BGM-71 TOW

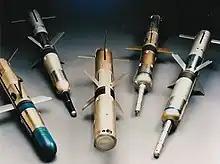
left-right

In the Iran–Iraq War of the 1980s, the Islamic Republic of Iran Army used TOW missiles purchased before the Iranian Revolution in 1979, as well as those purchased during the Iran–Contra affair.